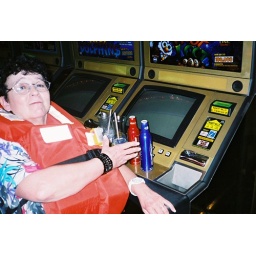
Judy enjoying life boat drill. Judi's recent knee replacemant gave her a seat in the casino during the drill.